Oily fish

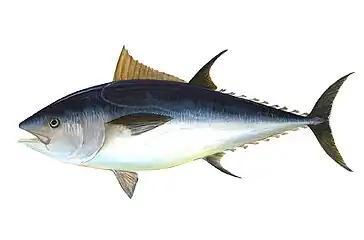
The large open-water Atlantic bluefin tuna is an oily fish.

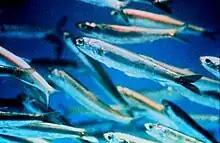
Most small forage fish, like these schooling anchovies, are also oily fish.

Oily fish, also known as blue fish or fatty fish, are fish species with oil (fats) in soft tissues and in the coelomic cavity around the gut. Their fillets may contain up to 30% oil, although this figure varies both within and between species. Examples of oily fish include small forage fish such as sardines, herring and anchovies, and other larger pelagic fish such as salmon, trout, tuna, swordfish and mackerel.